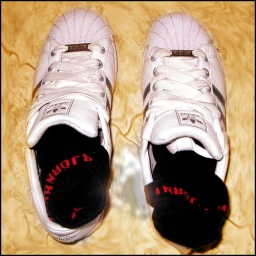
walking in my shoes